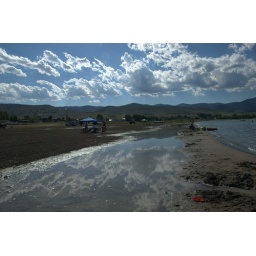
Sky and clouds in the shallow water that the beach to succumbs to at Bear Lakes northern end.